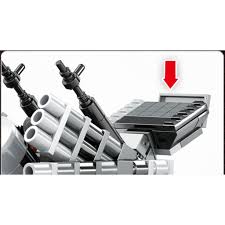
Label: Air Defense